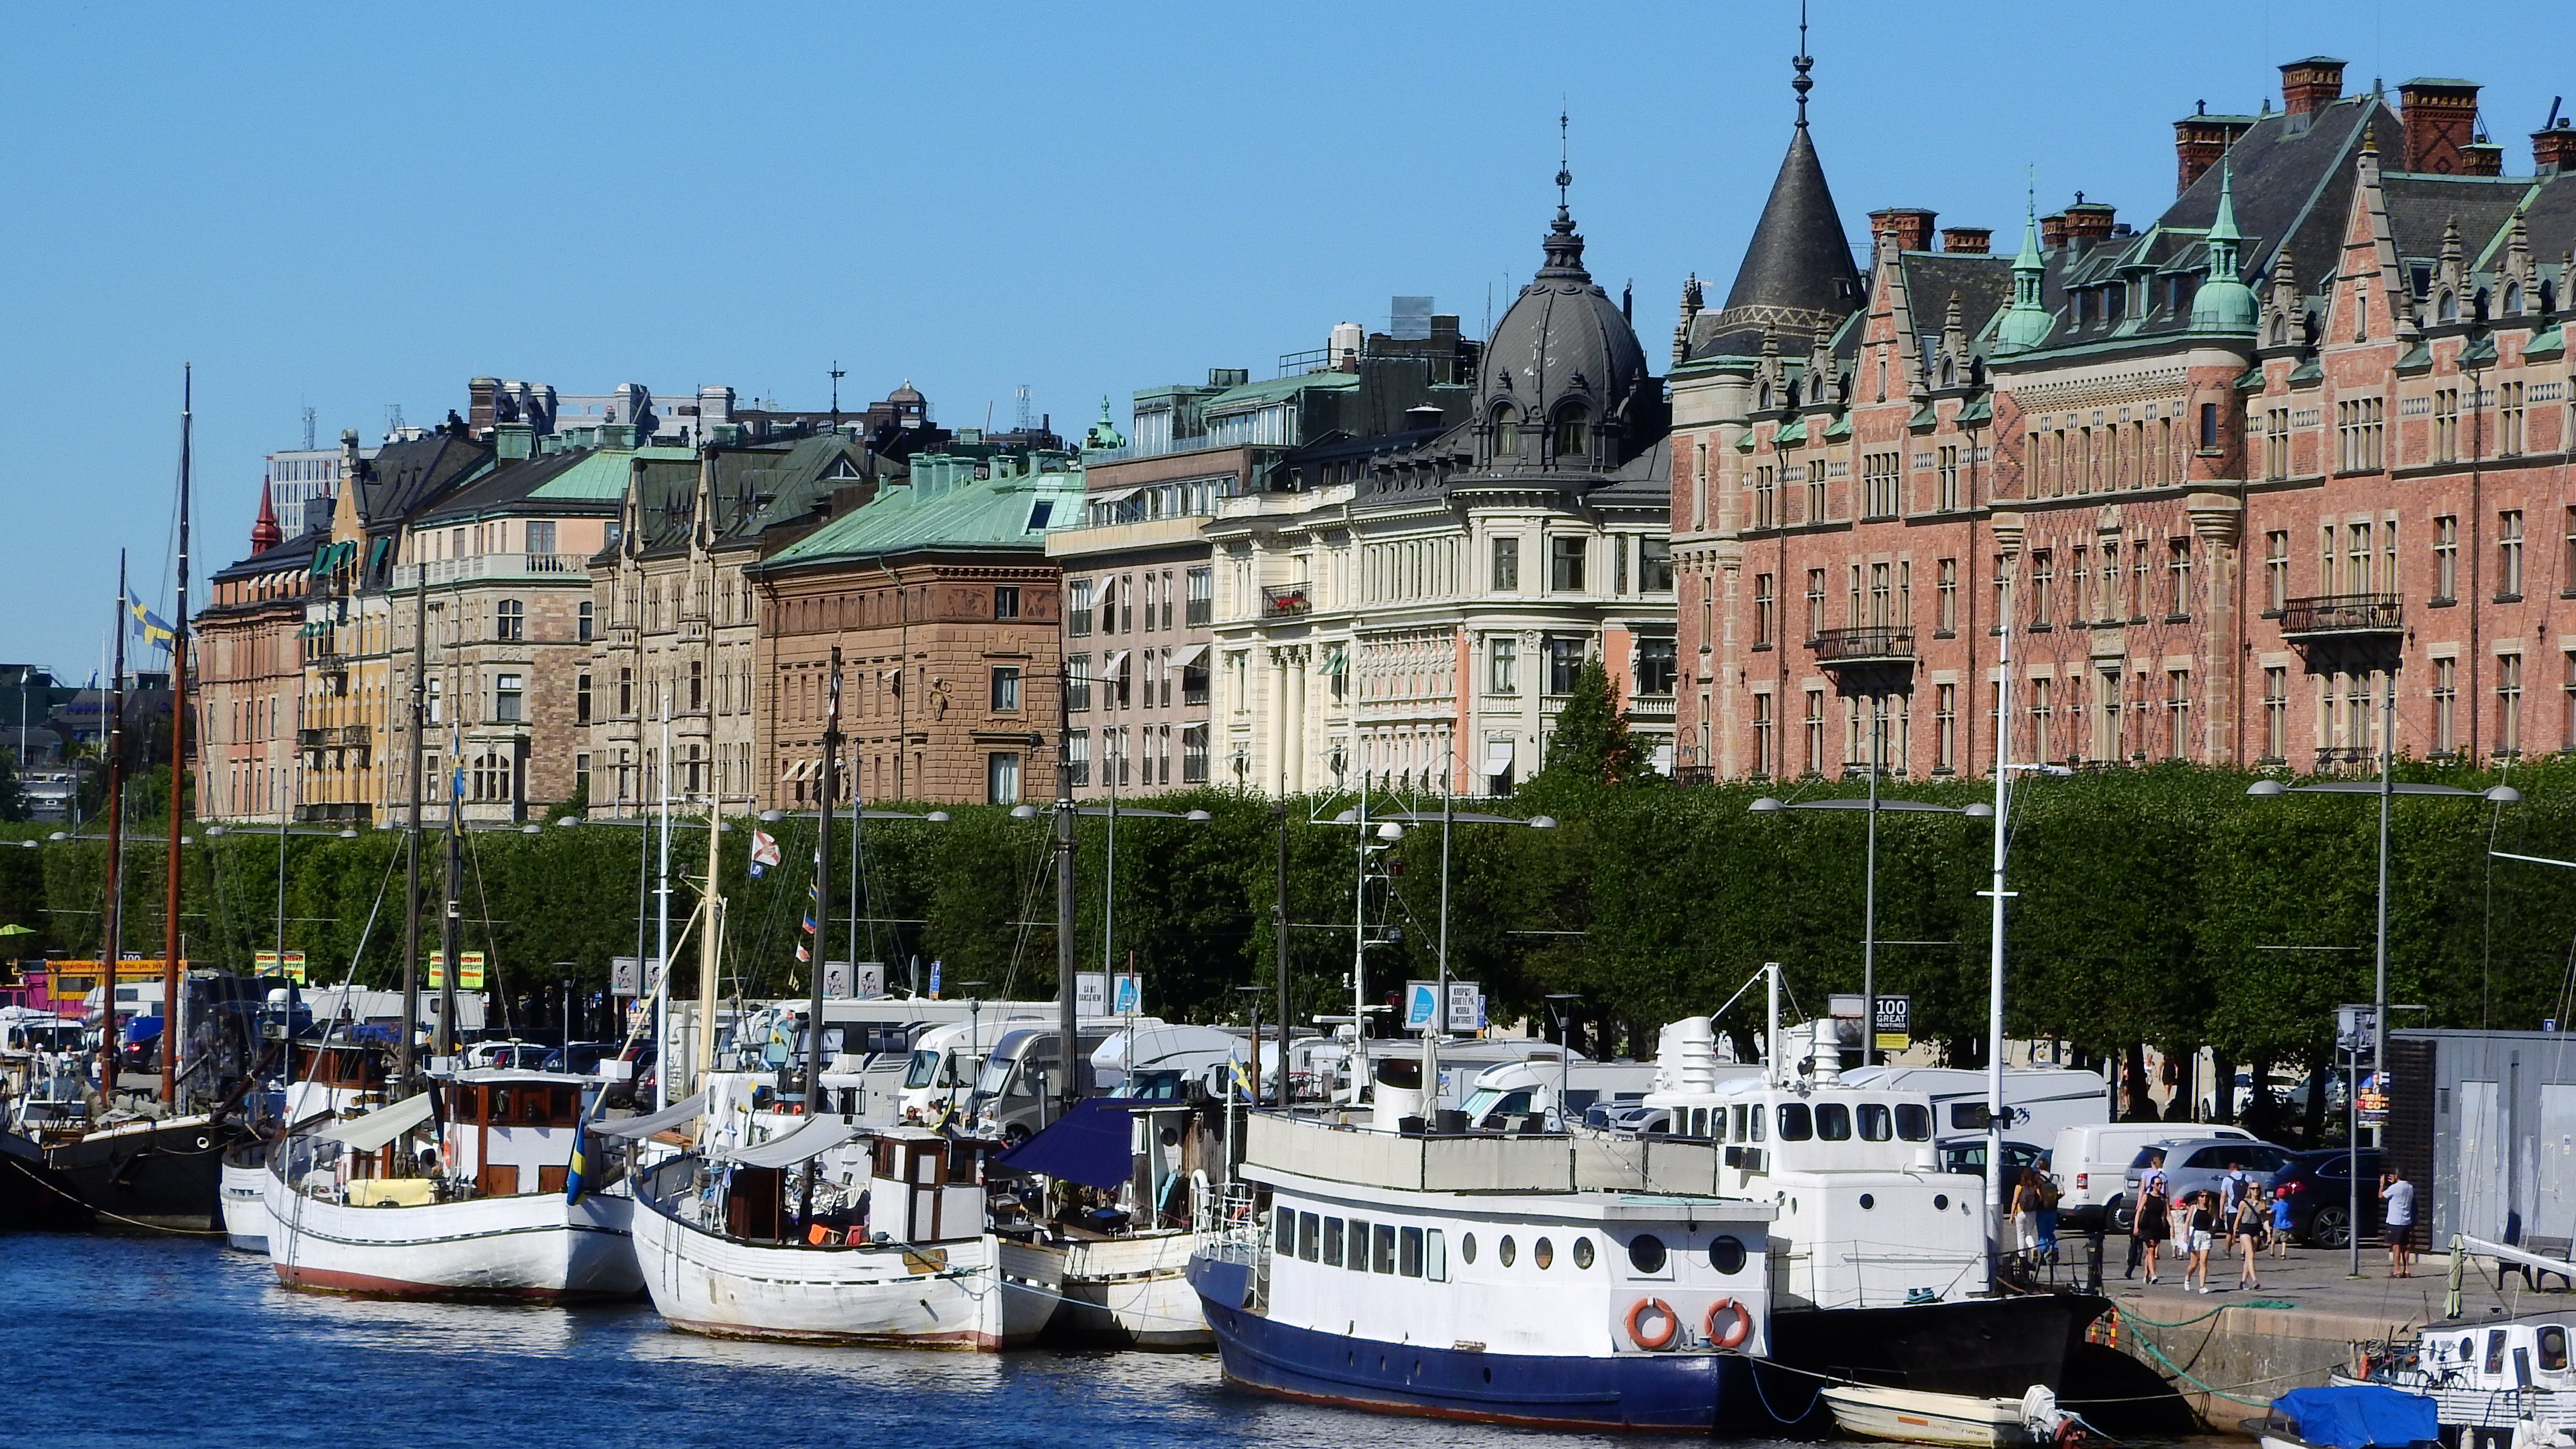
architecture, boat, town, canal, ship, cityscape, vehicle, bay, harbor, port, tourism, waterway, old town, sweden, center, historical, stockholm, tours, historical center